Liudvika Didžiulienė

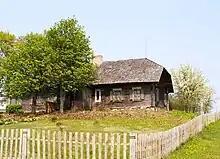
Didžiulis house in Griežionėlės (now a memorial museum)

Didžiulienė ("née" Nitaitė) was born on 3 May 1856 into a Lithuanian family in in the present-day Rokiškis District Municipality. She grew up in near Salos and Rokiškis. Her father worked as an administrator in a manor. She was educated at home by her parents and later by private tutors. She learned five languages (in addition to native Lithuanian, she learned Polish, Russian, German, French, and Latvian) as well as to play a piano. From an early age, despite the Lithuanian press ban, she was exposed to Lithuanian literature, including works by Motiejus Valančius and Antanas Baranauskas. In her memoirs, Didžiulienė wrote that in 1875 she completed operetta "Piršlės ir veselijos" (Matchmaking and Weddings) based on Lithuanian folk songs, but the work has not survived.